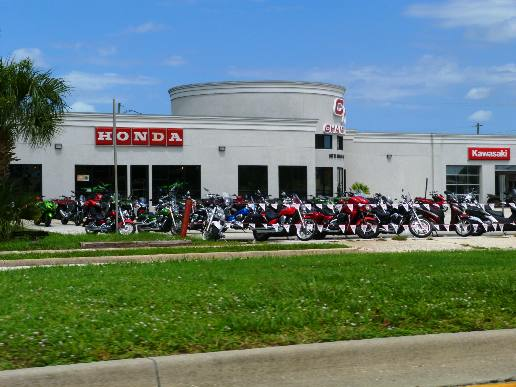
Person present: No